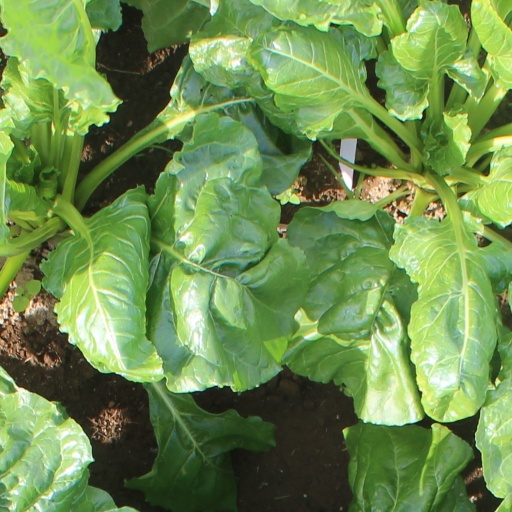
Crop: sugar beet